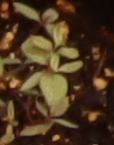
Label: Palmer Amaranth